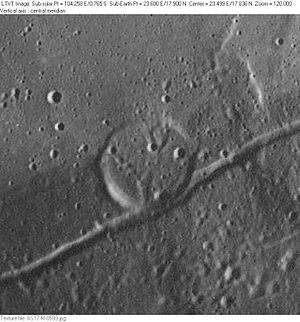
Brackett (månekrater)
Brackett er et lille nedslagskrater på Månen. Det befinder sig på Månens forside nær den sydøstlige rand af Mare Serenitatis, og det er opkaldt efter den amerikanske fysiker Frederick Sumner Brackett.